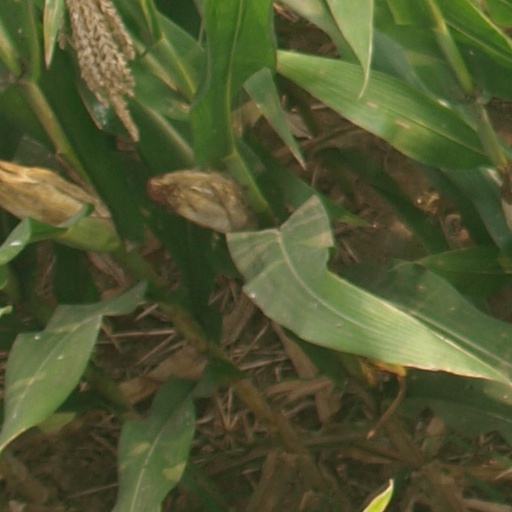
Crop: maize; corn